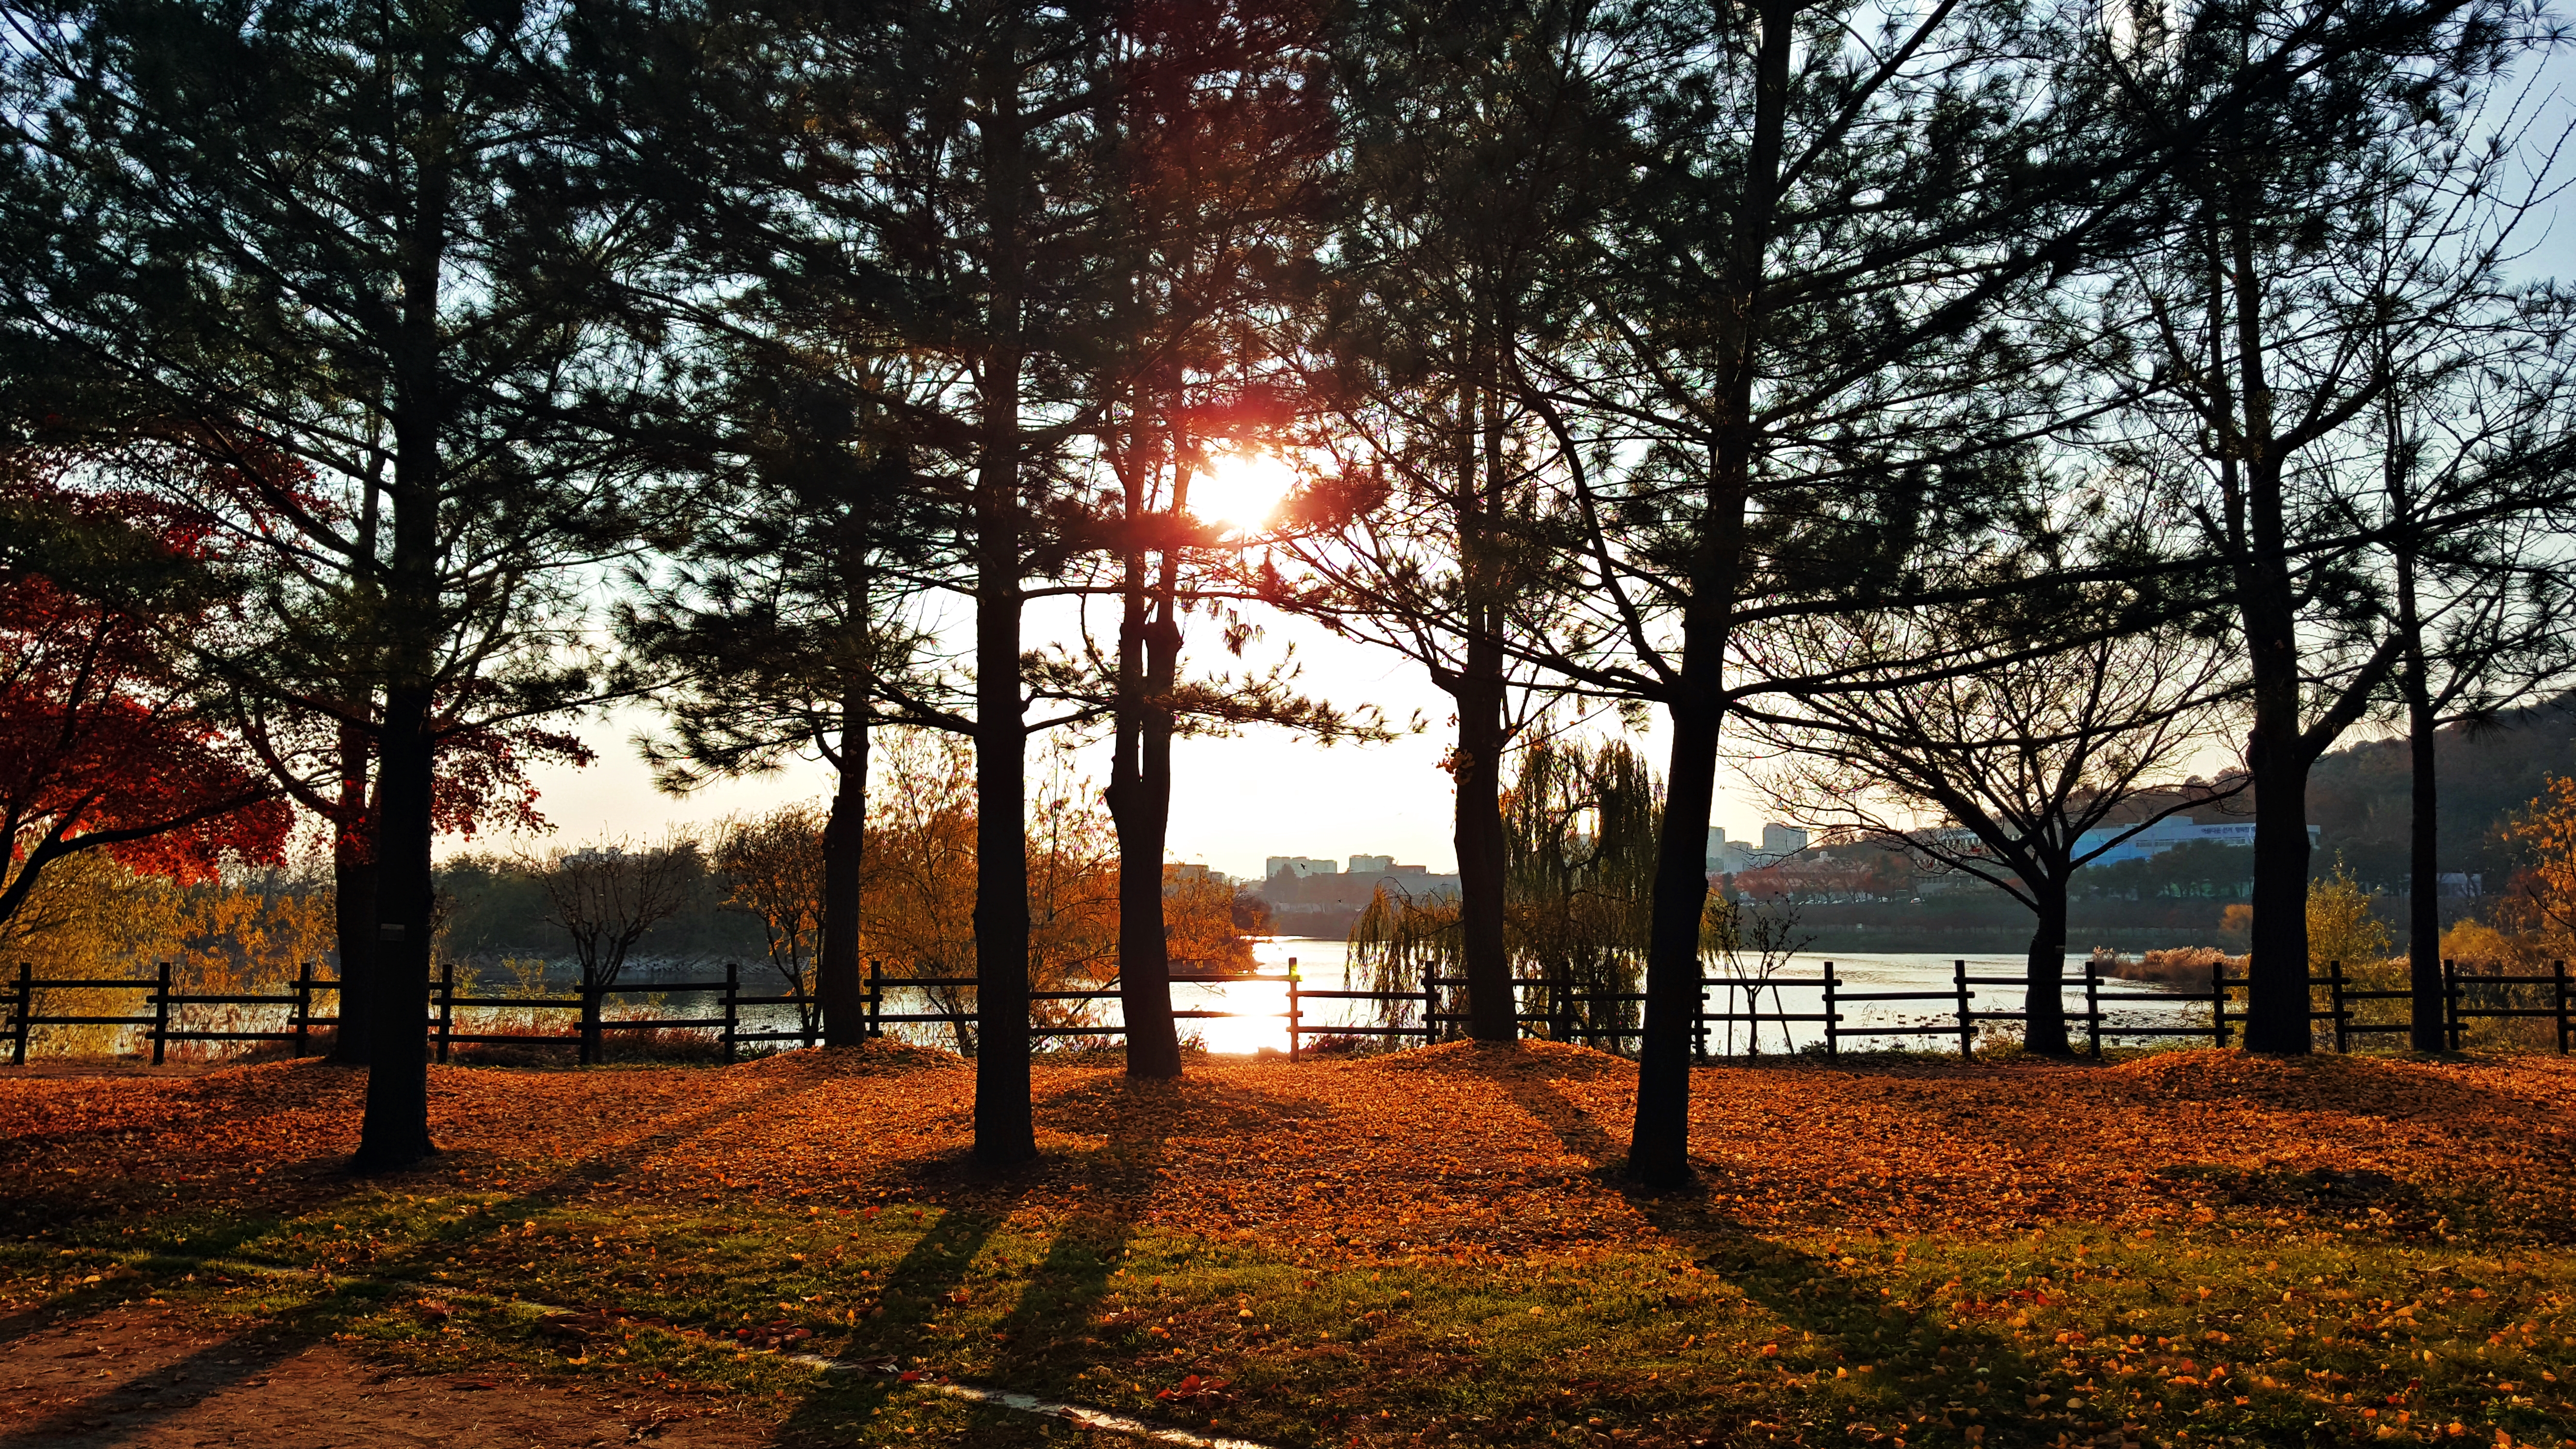
tree, sky, nature, morning, sunset, sunlight, evening, woody plant, grass, branch, leaf, sunrise, plant, landscape, winter, lake, cloud, park, sun, horizon, leisure, autumn, vacation, river, city, forest, state park